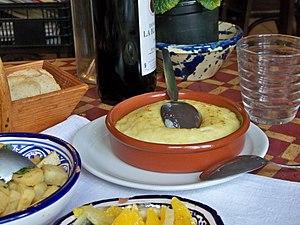
Brandade de morue